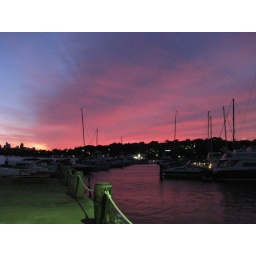
red sky in morning , sailors warning